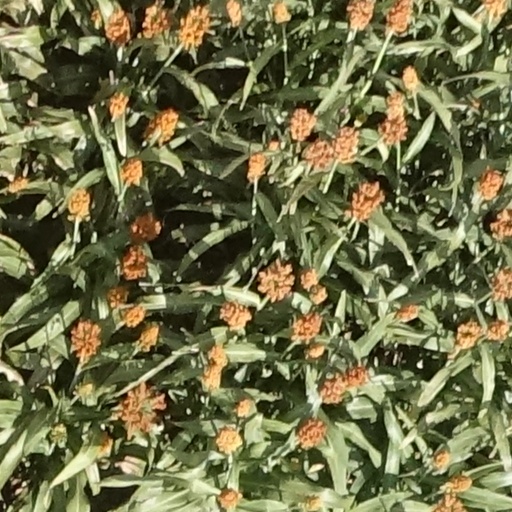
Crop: sorghum